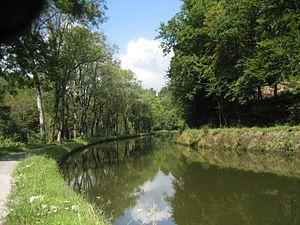
La Vôge-les-Bains est une commune nouvelle française située dans le département des Vosges, en région Grand Est.